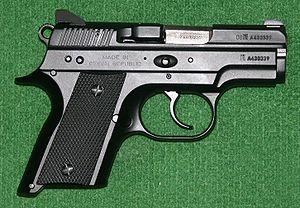
Le CZ 2075 RAMI est un pistolet semi-automatique de calibre 9 mm Luger ou .40 S&W produit par Česká zbrojovka depuis 2006. Le nom RAMI provient des prénoms des créateurs de l’arme : Radek Hauerland et Milan Trkulja. Il s’agit du premier pistolet subcompact de calibre 9 mm Luger développé par Česká zbrojovka. Il existe une version CZ 2075 D RAMI muni d’un decocker à la place de la sécurité classique.